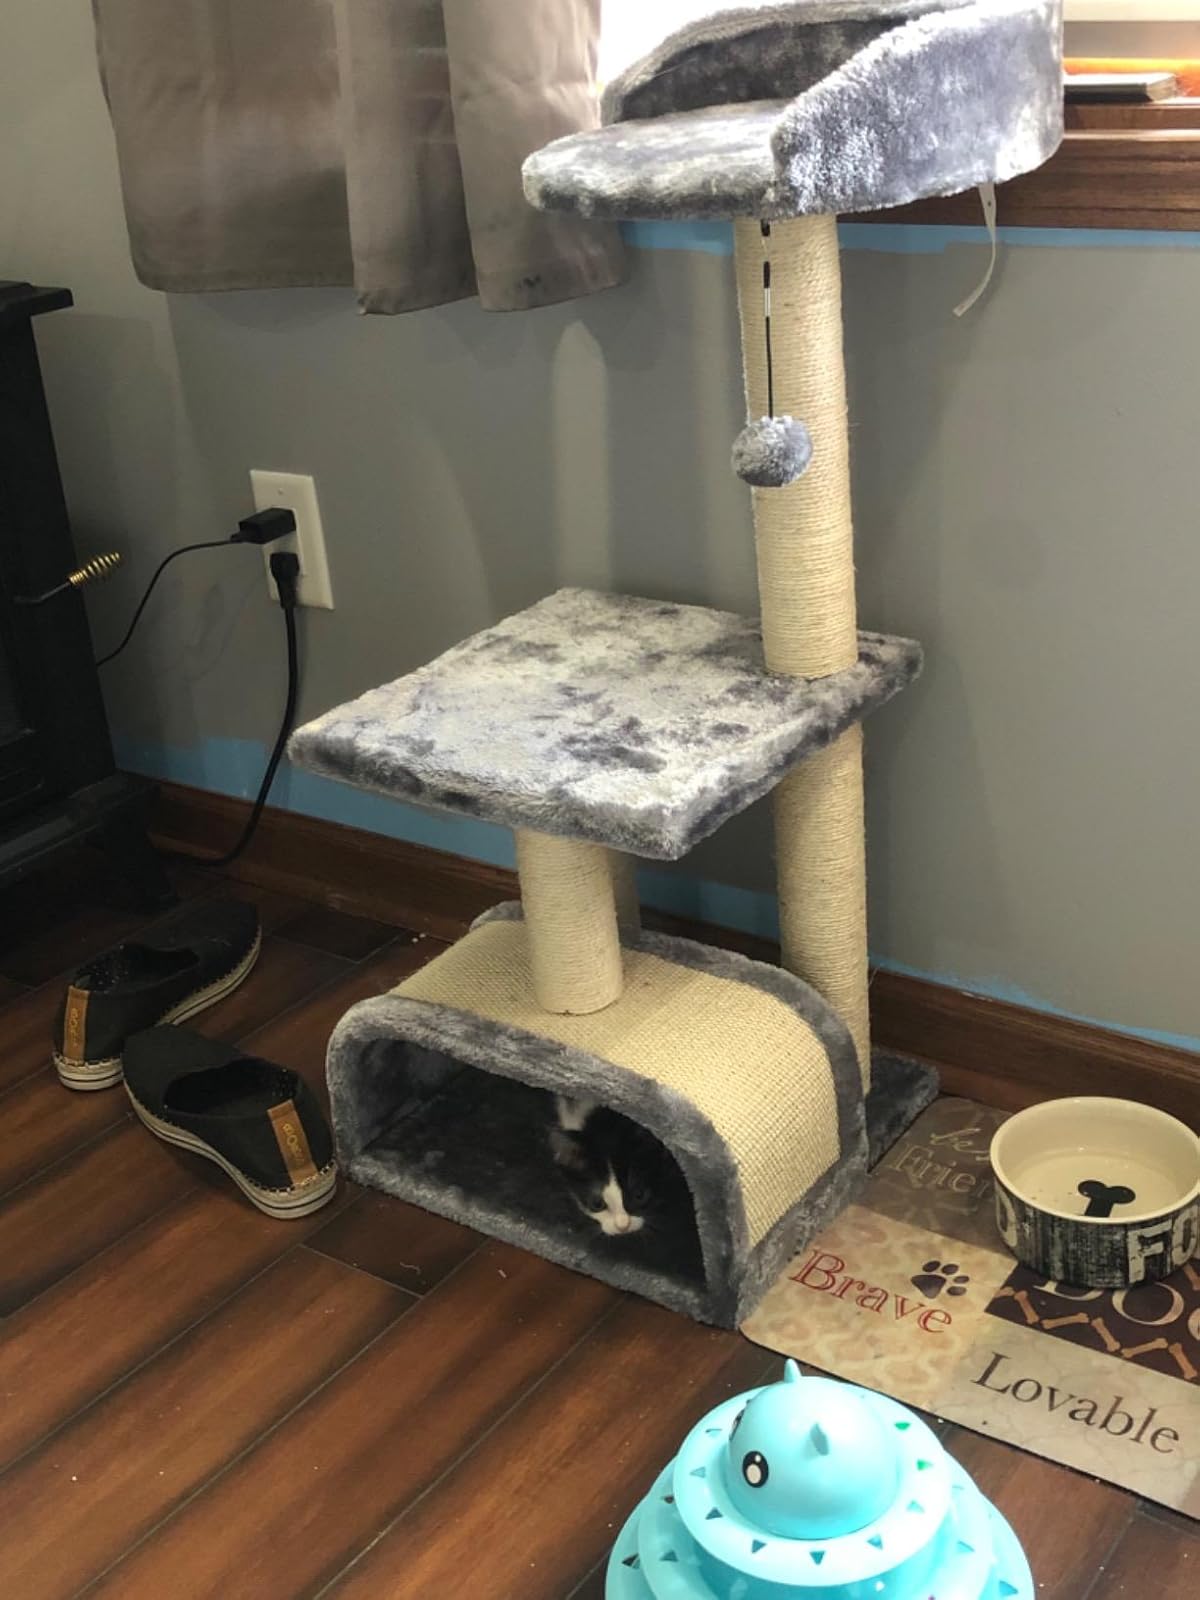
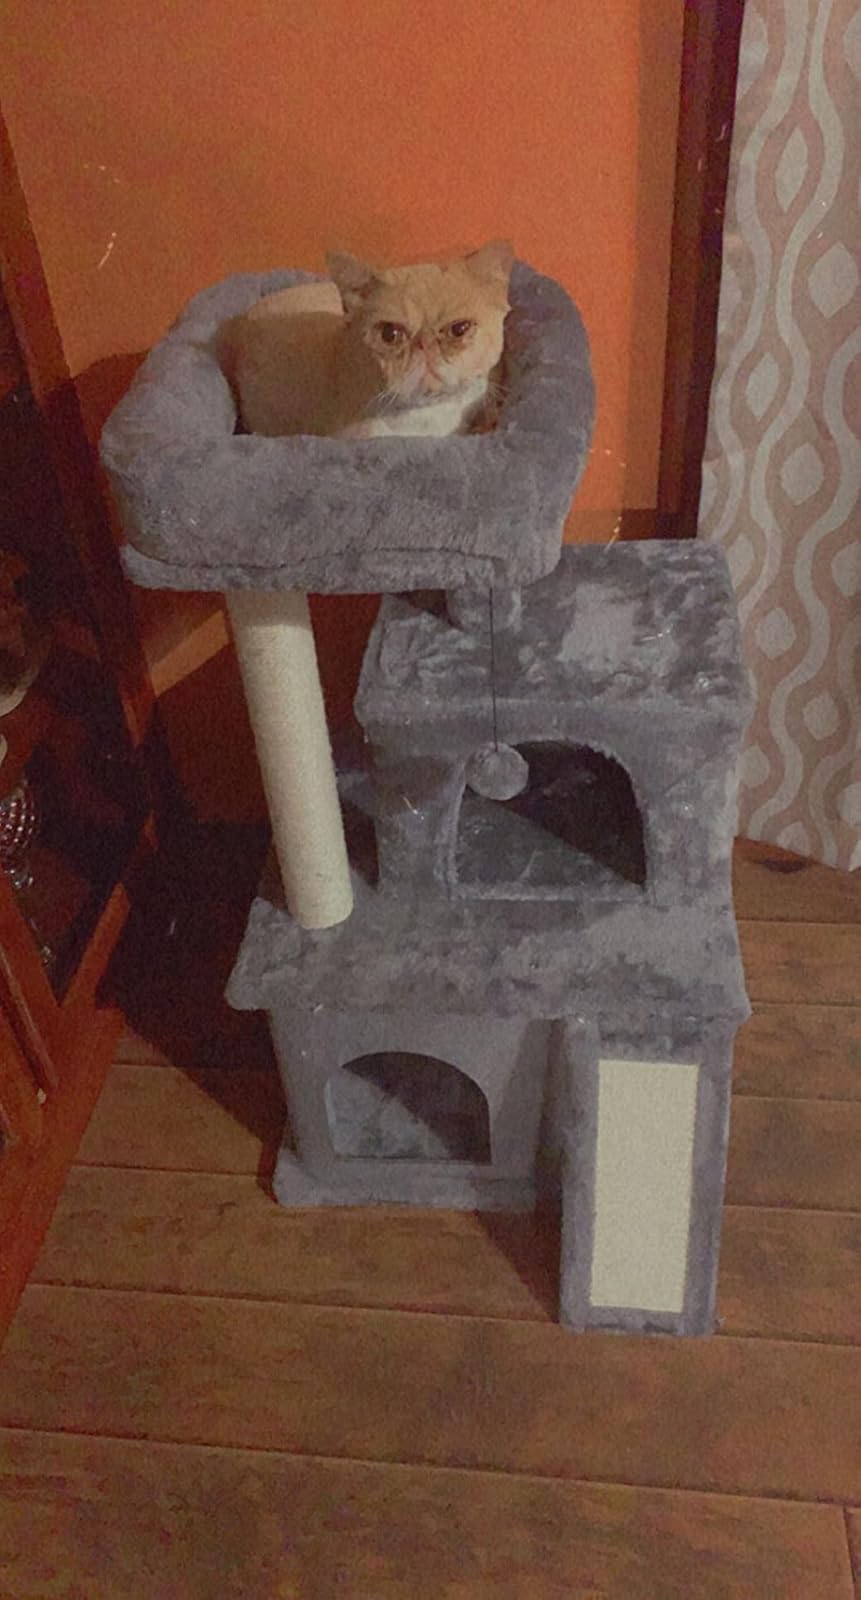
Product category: items_cat tree
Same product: no